Senga Nengudi

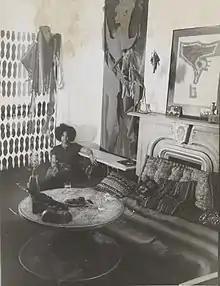
Nengudi, circa 1980s

Senga Nengudi (née Sue Irons; born September 18, 1943) is an African-American visual artist and curator. She is best known for her abstract sculptures that combine found objects and choreographed performance. She is part of a group of African-American avant-garde artists working in New York City and Los Angeles, from the 1960s and onward.